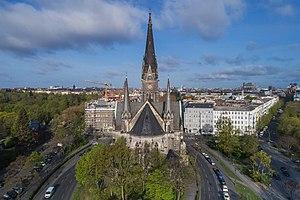
Südstern est une place publique à Berlin-Kreuzberg en Allemagne.